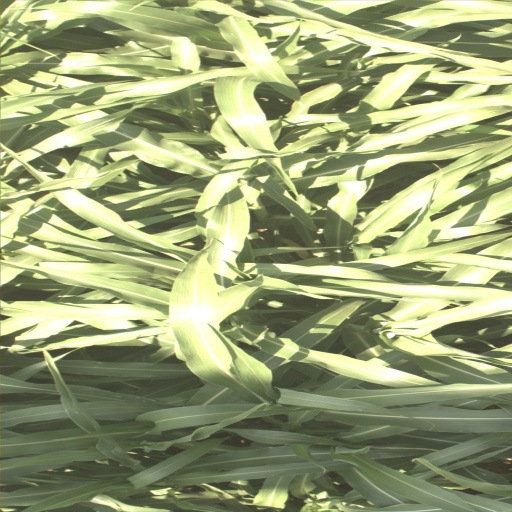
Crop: sorghum